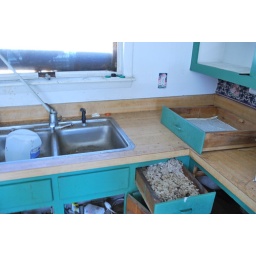
Apparently, some furry friends have greatly enjoyed living in the lap... um, well, the drawer of luxury for quite some time.